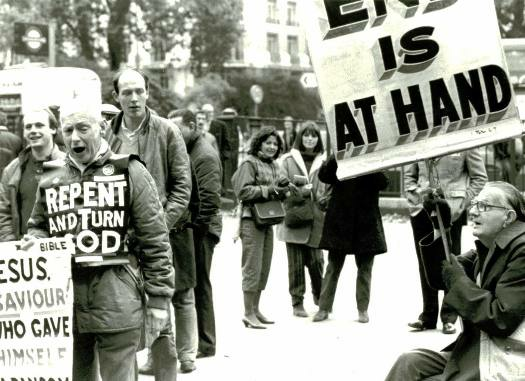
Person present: Yes